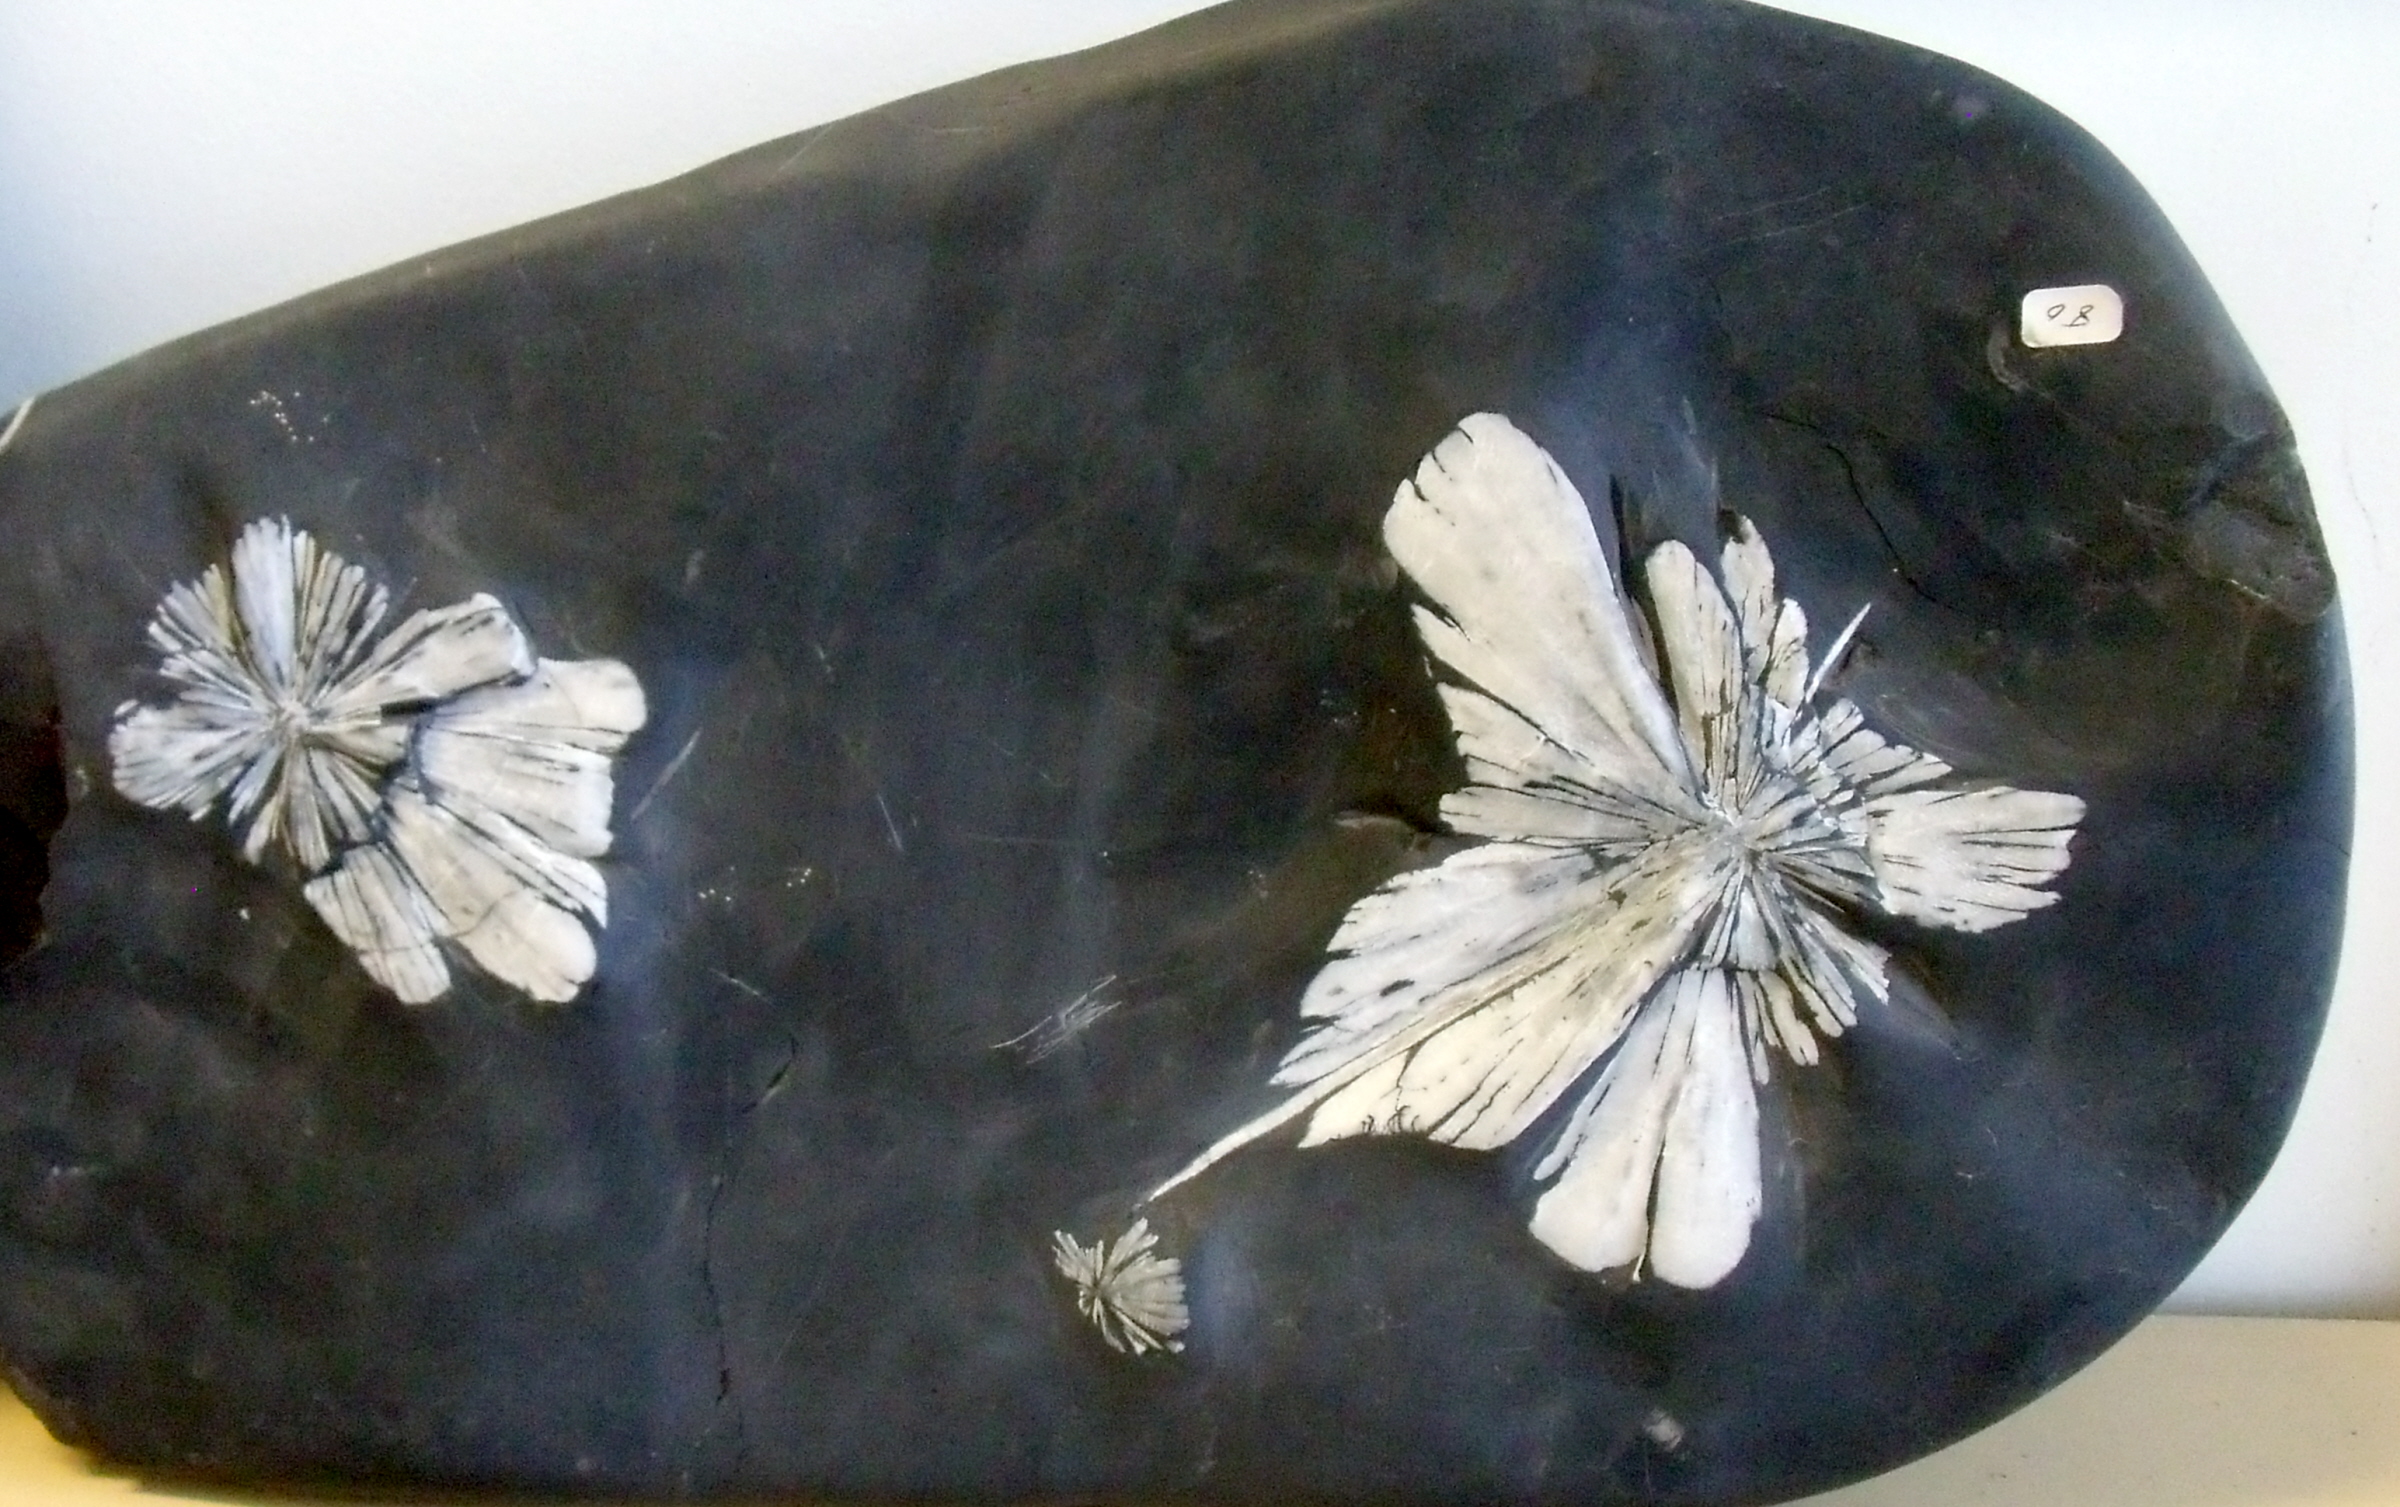
rock, flower, city, ceramic, butterfly, material, jewellery, sculpture, art, 2013, geology, display, canada, public, bizarre, geotagged, crystal, quebec, china, fairy, gemstone, subarcticmike, mineral, specimen, wikipedia, crystalline, crystallography, carbonate, replacement, flutterby, celestine, aragonite, liuyang, mudstone, lavaluniversity, chrysanthemumstone, dishware, fashion accessory